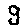
Label: 9